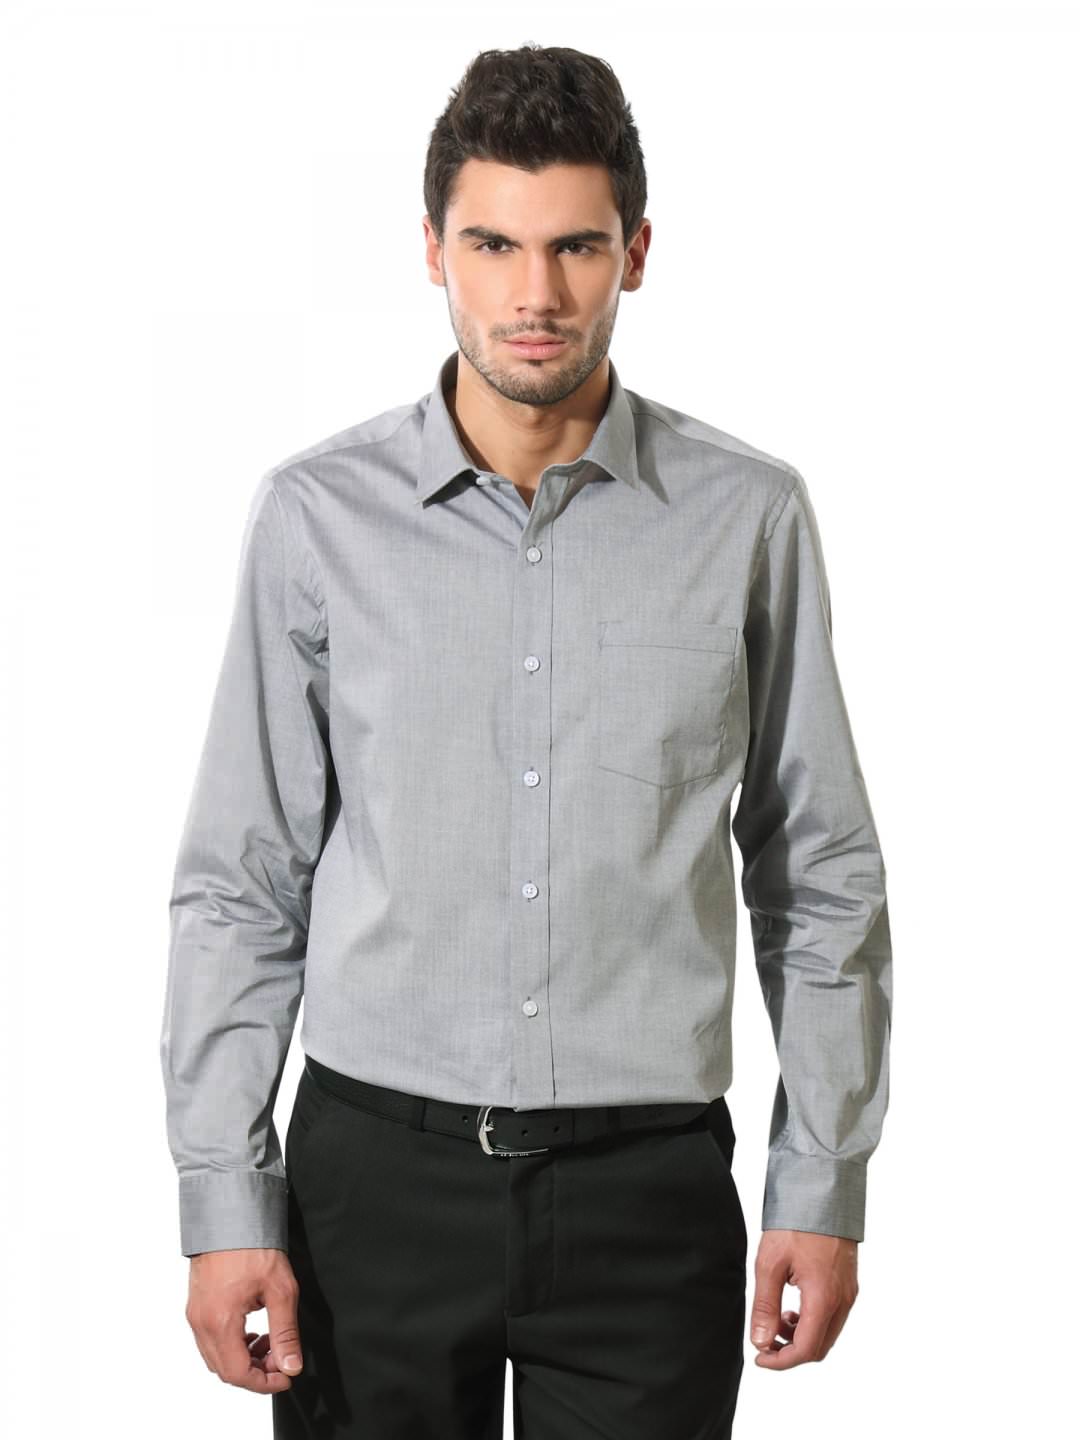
Arrow Men Grey Slim Fit Shirt
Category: Apparel / Topwear / Shirts
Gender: Men
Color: Grey
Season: Summer 2012
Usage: Formal